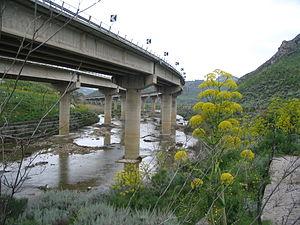
Autostrada A19 à Ponte Cinque Archi, Santa Caterina Villarmosa